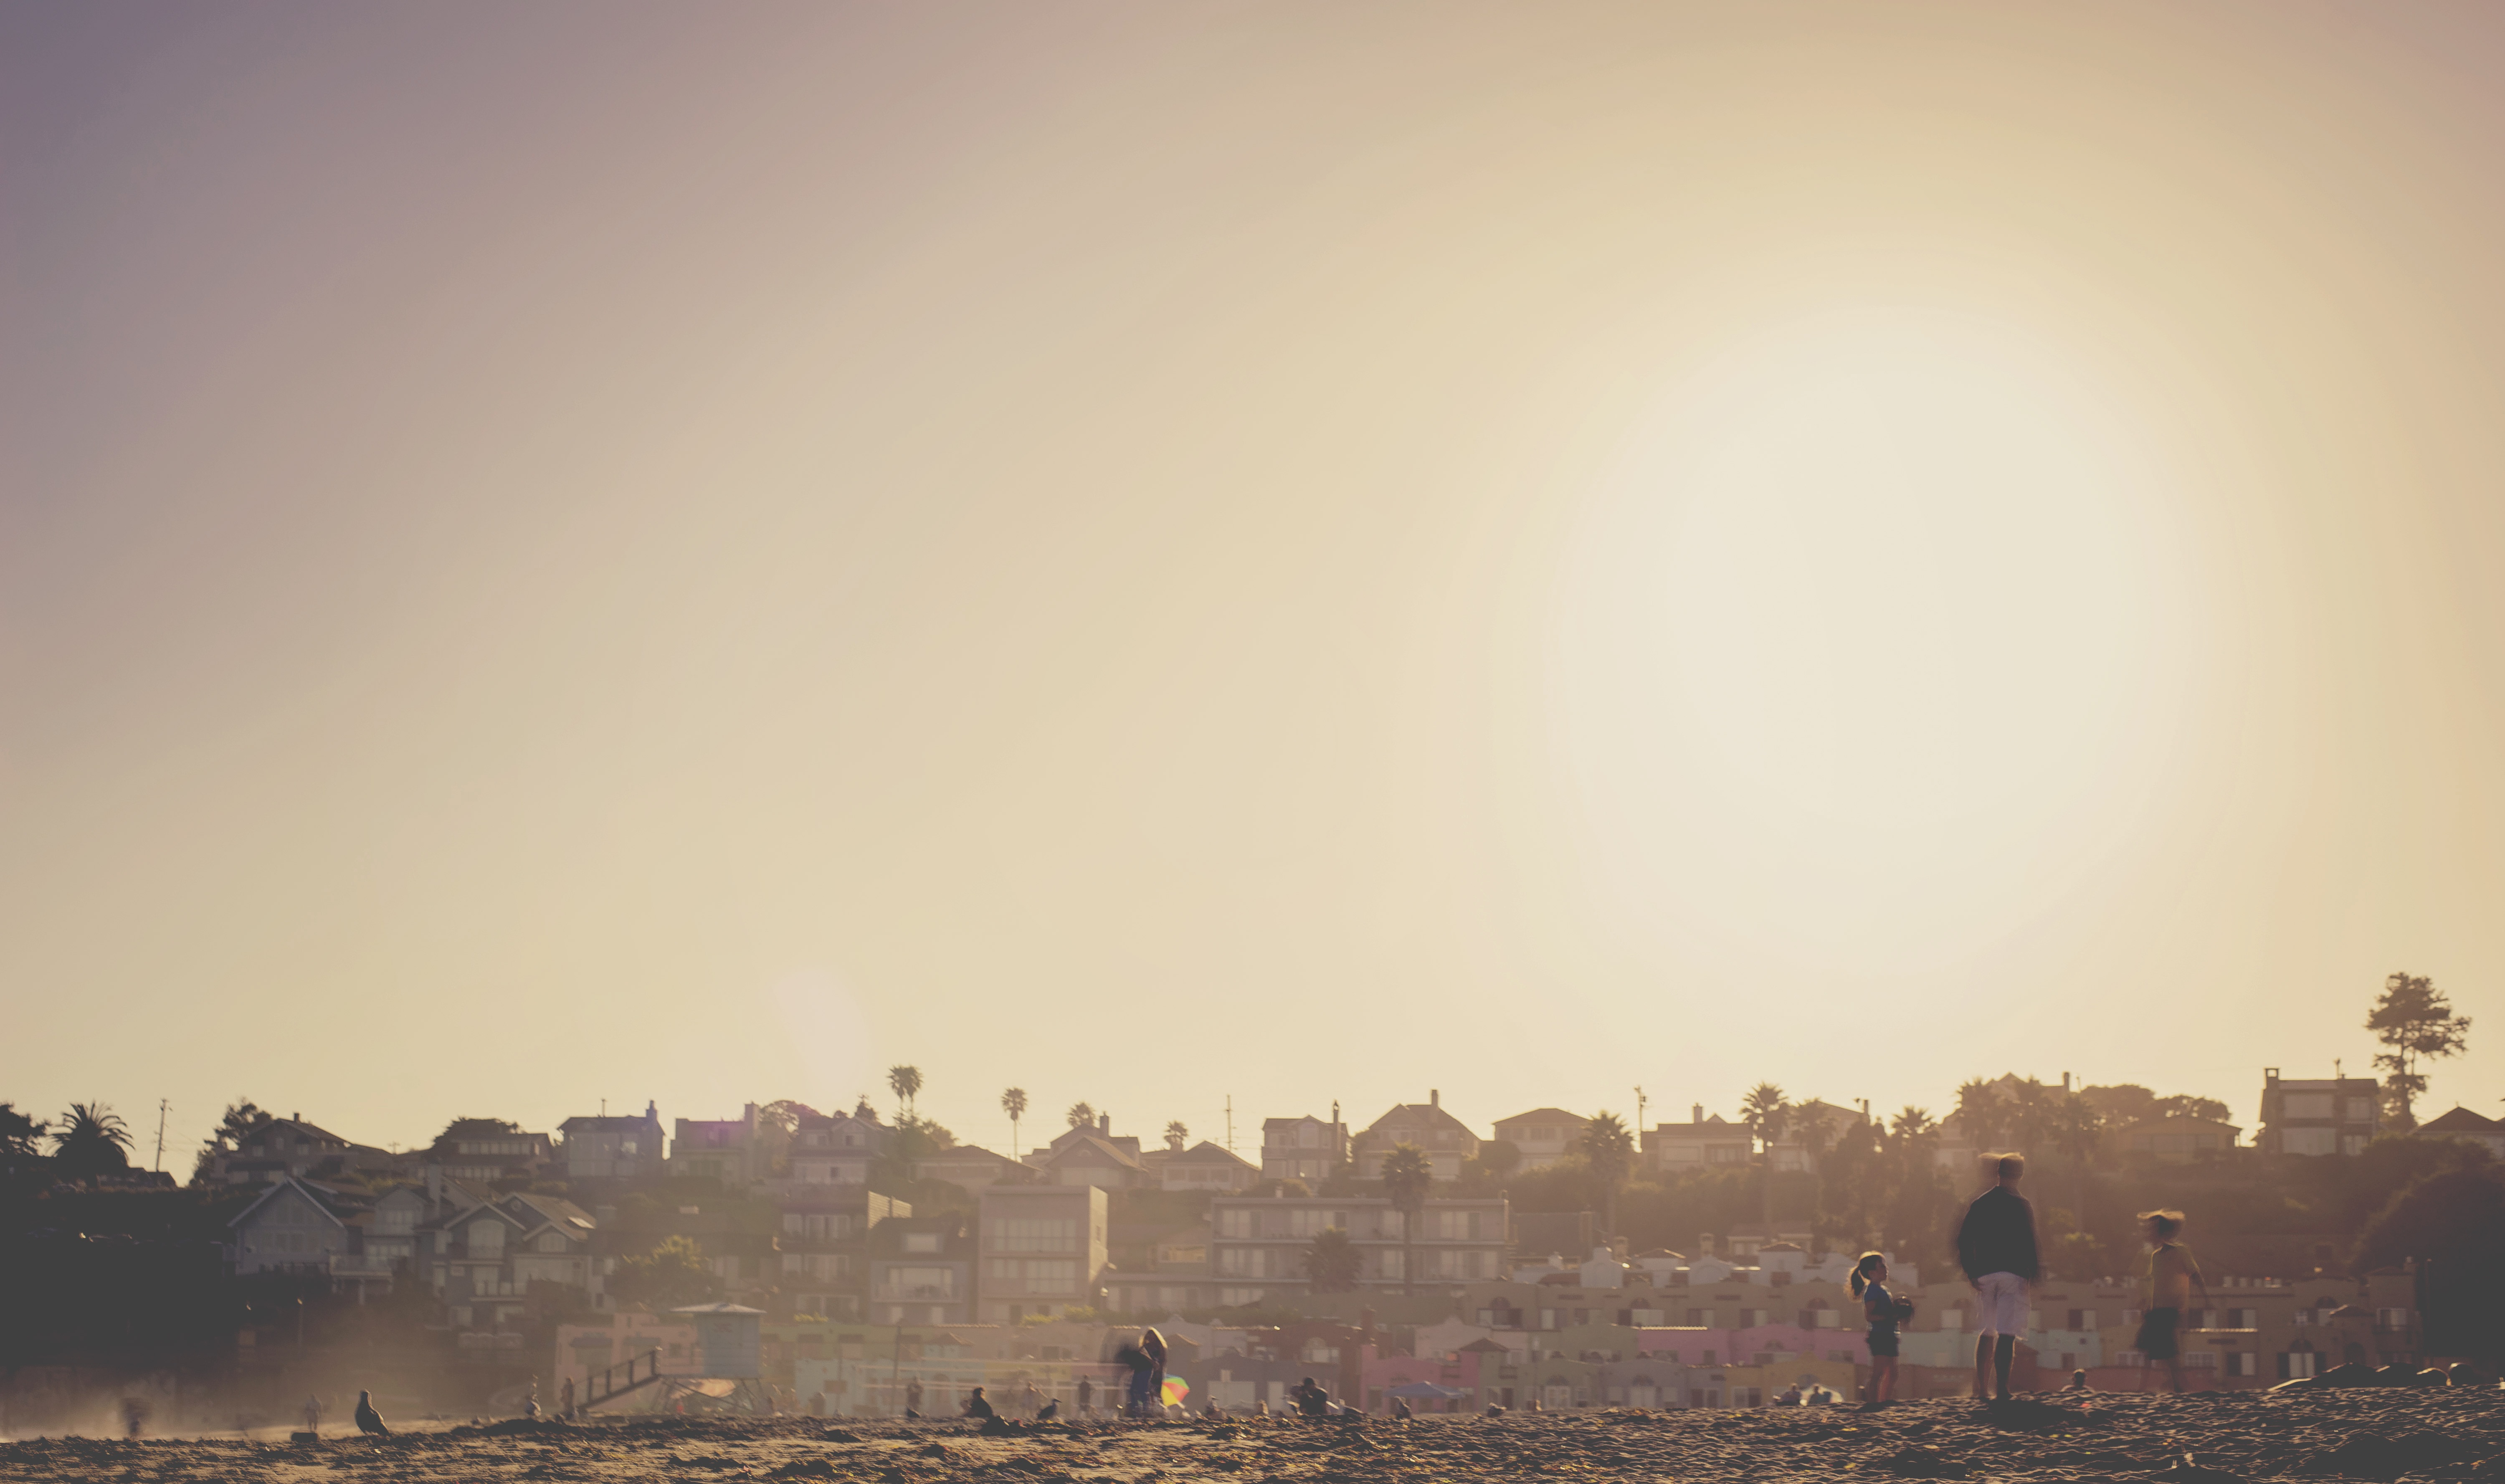
beach, sand, horizon, cloud, people, sky, sun, sunrise, sunset, mist, skyline, sunlight, morning, dawn, cityscape, summer, vacation, recreation, dusk, evening, haze, holiday, waterfront, temple, buildings, houses, bright, persons, atmospheric phenomenon, atmosphere of earth